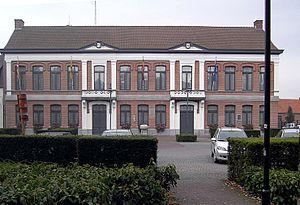
Léonard Blomme était un architecte belge, auteur de nombreux édifices, dont quelques-uns à caractère monumental, souvent fortement ornementés, et situés presque tous dans l’agglomération anversoise ou dans la moitié sud-ouest de la province d'Anvers. Pratiquant divers styles selon la vogue de son temps, l'environnement local ou les desiderata de ses commanditaires, il penchait cependant davantage vers le néo-gothique et le néo-renaissance ; très schématiquement, le néo-gothique est préféré pour l’architecture religieuse, le néo-Renaissance flamande pour l’architecture civile publique, et le style anglo-normand pour les maisons privées. Le matériau privilégié est la brique, rehaussée, dans des proportions variables, de grès blanc et de pierre bleue.